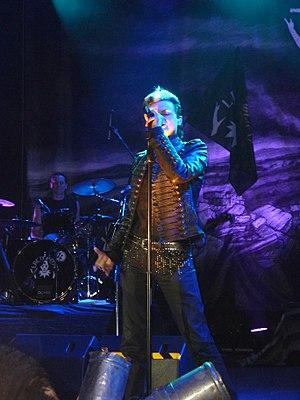
Snakeskin est un projet musical créé par Tilo Wolff, en parallèle avec sa carrière dans Lacrimosa. C'est après le 9ᵉ album du groupe sorti en 2003 que Tilo Wolff sort, un an plus tard, le premier album de Snakeskin.